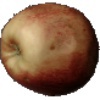
Label: red_apple